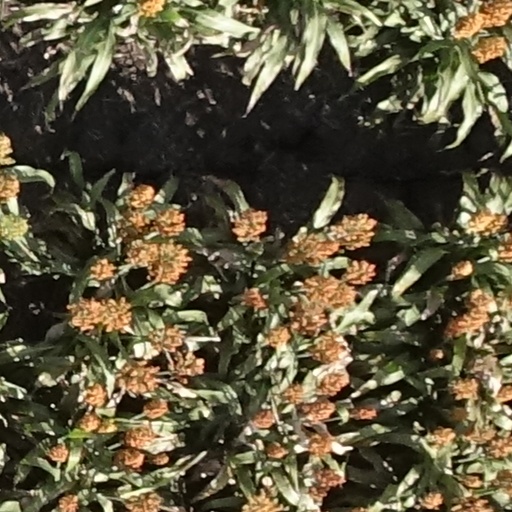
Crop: sorghum